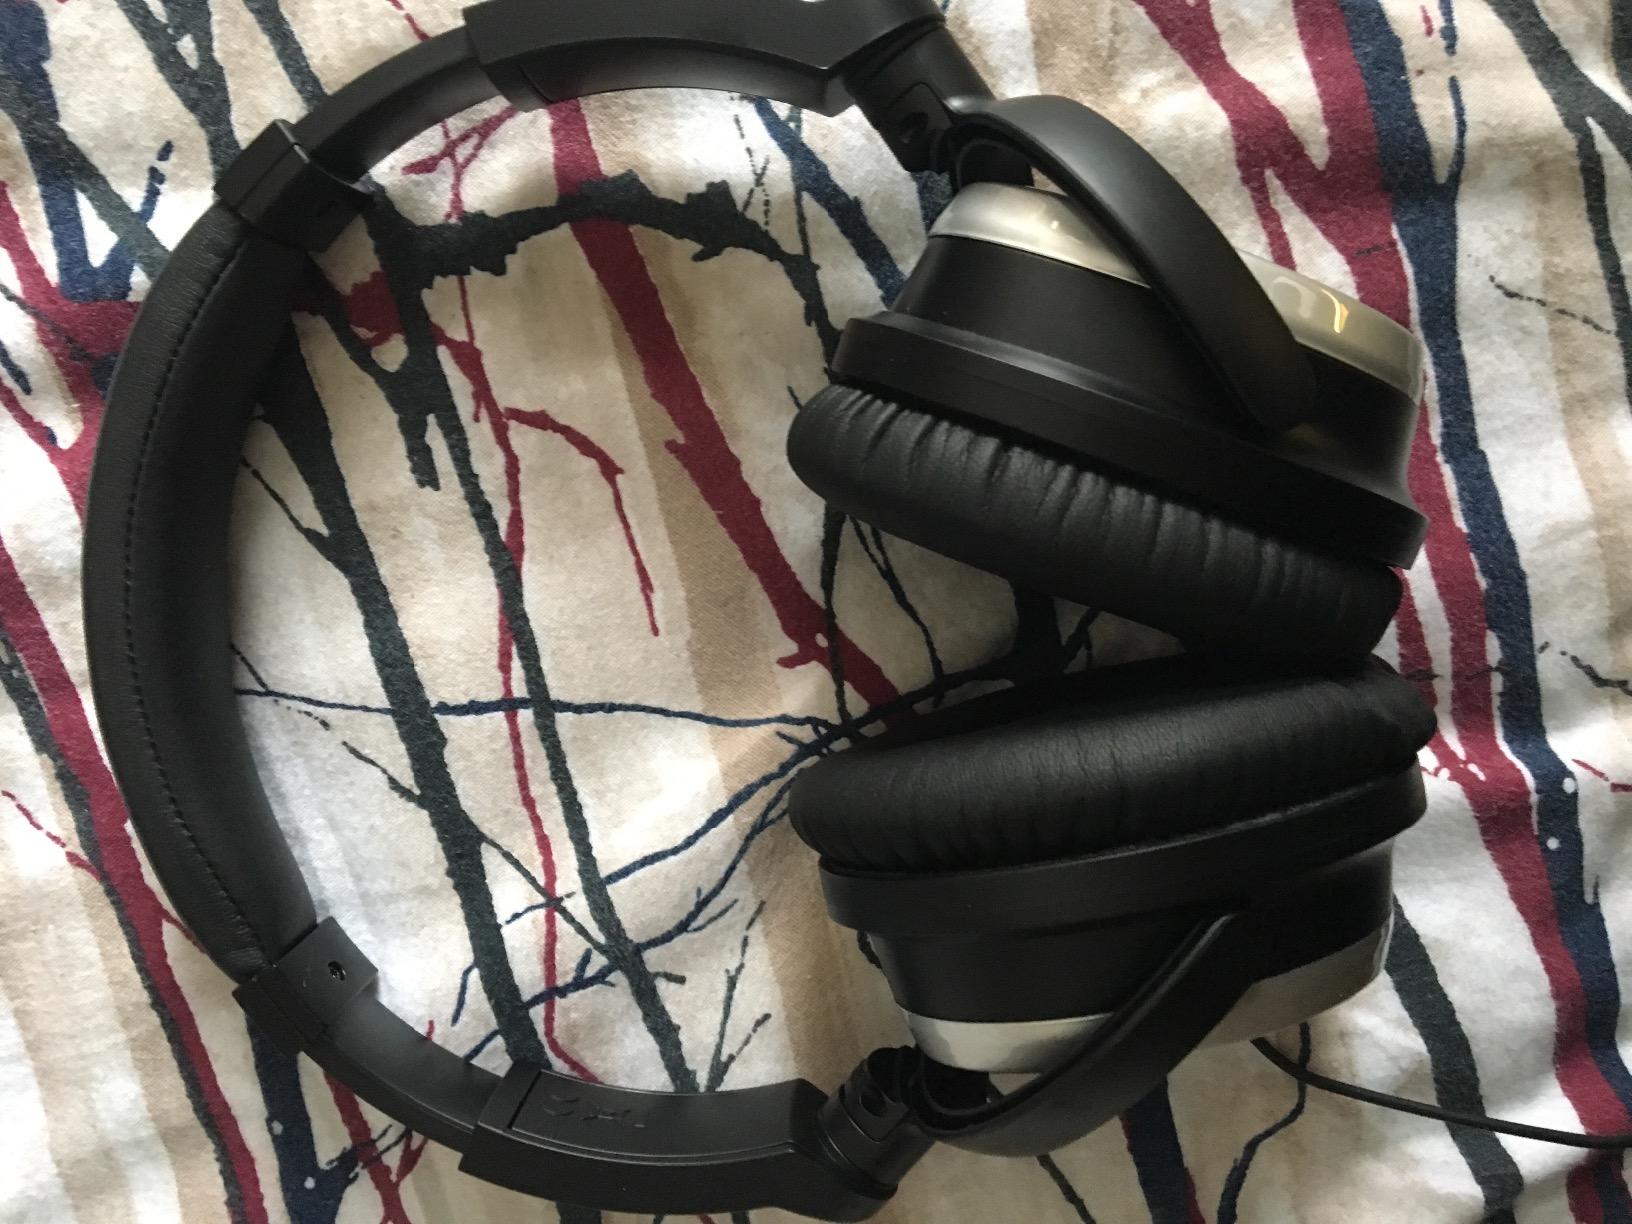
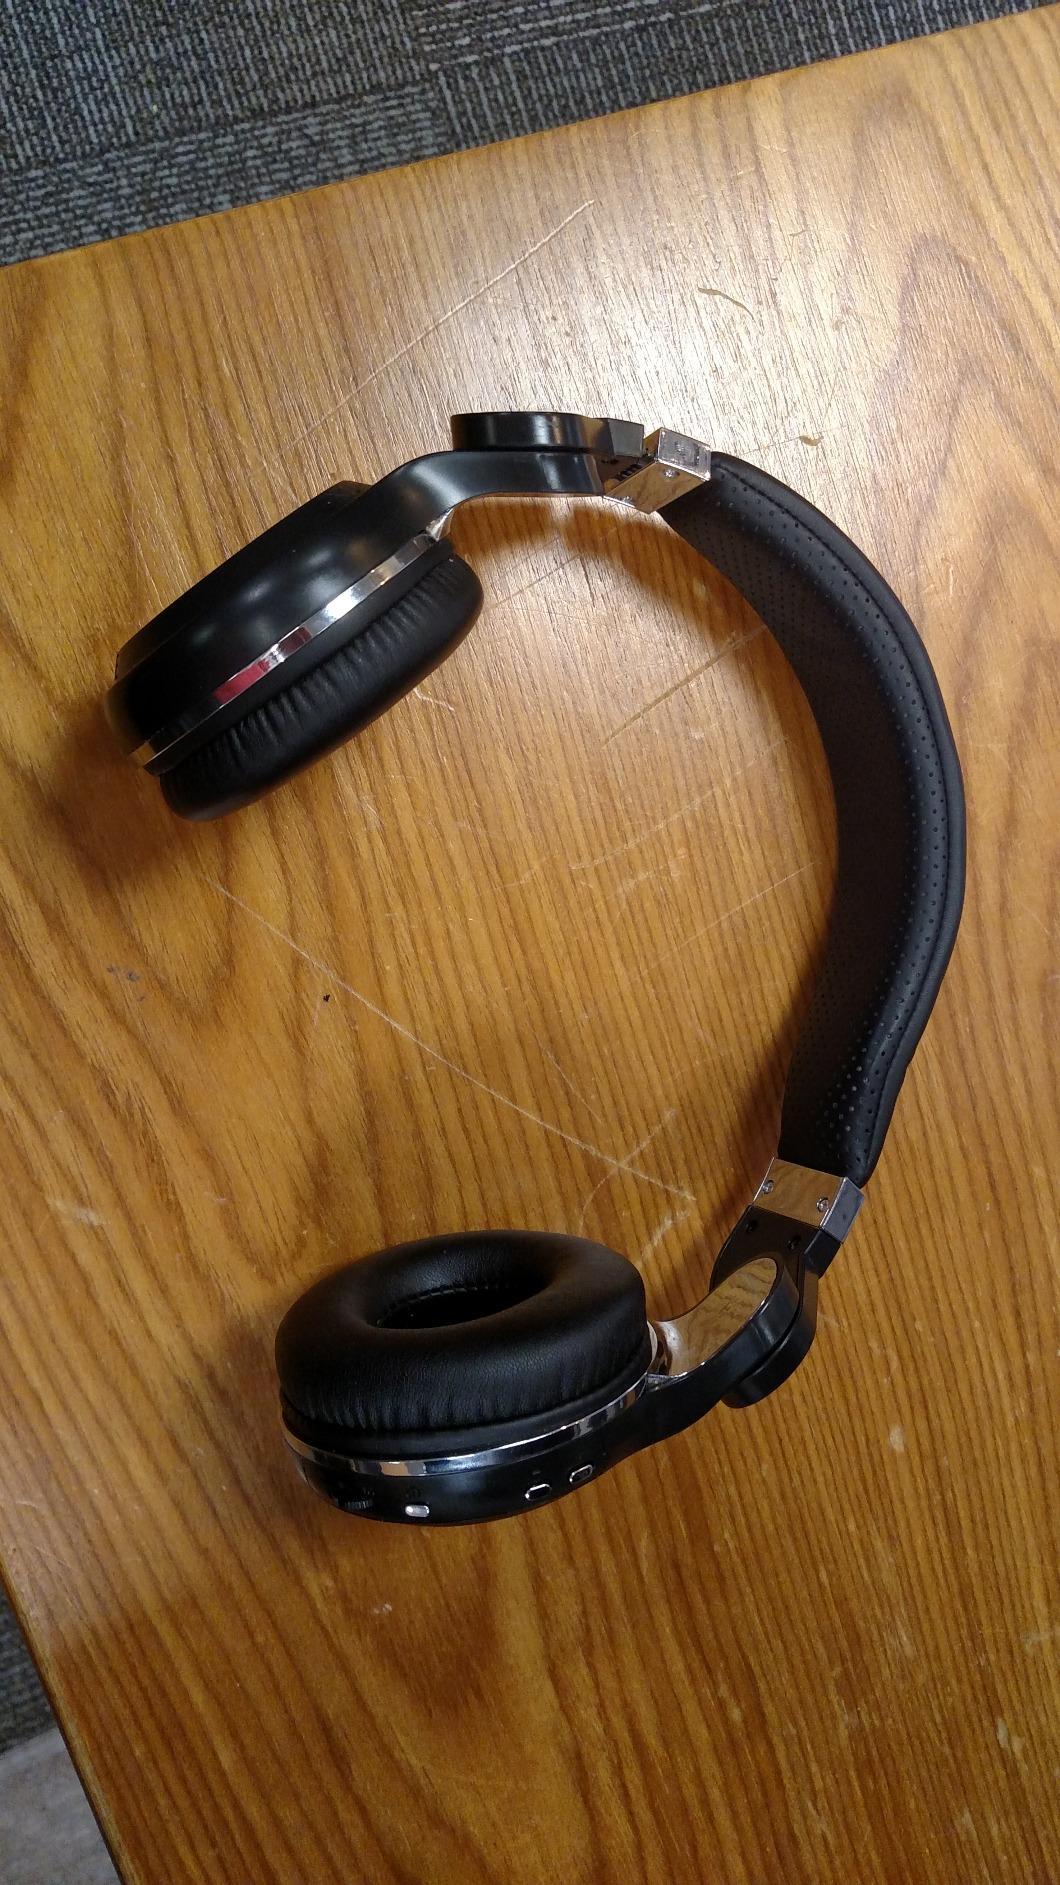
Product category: headphones
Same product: no